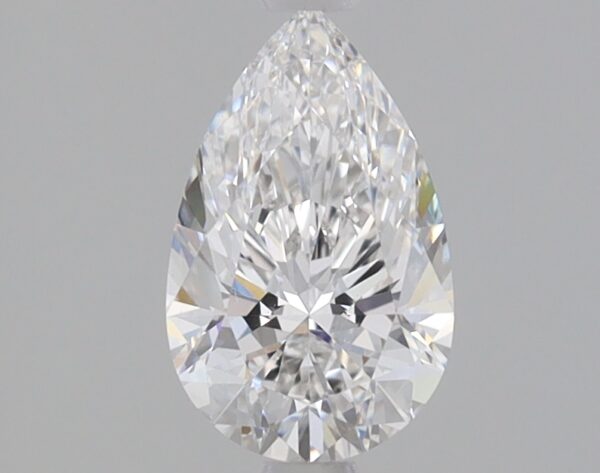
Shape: pear
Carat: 0.87
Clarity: VS1
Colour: E
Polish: EX
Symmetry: EX
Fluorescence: NONE
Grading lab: IGI
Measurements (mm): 8.48 x 5.27 x 3.35